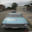
Label: automobile